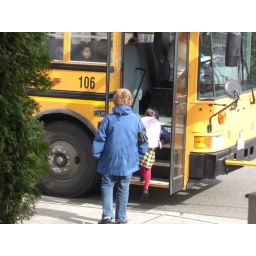
Sneaky Mommy... Hiding in the house to get the bus shot.